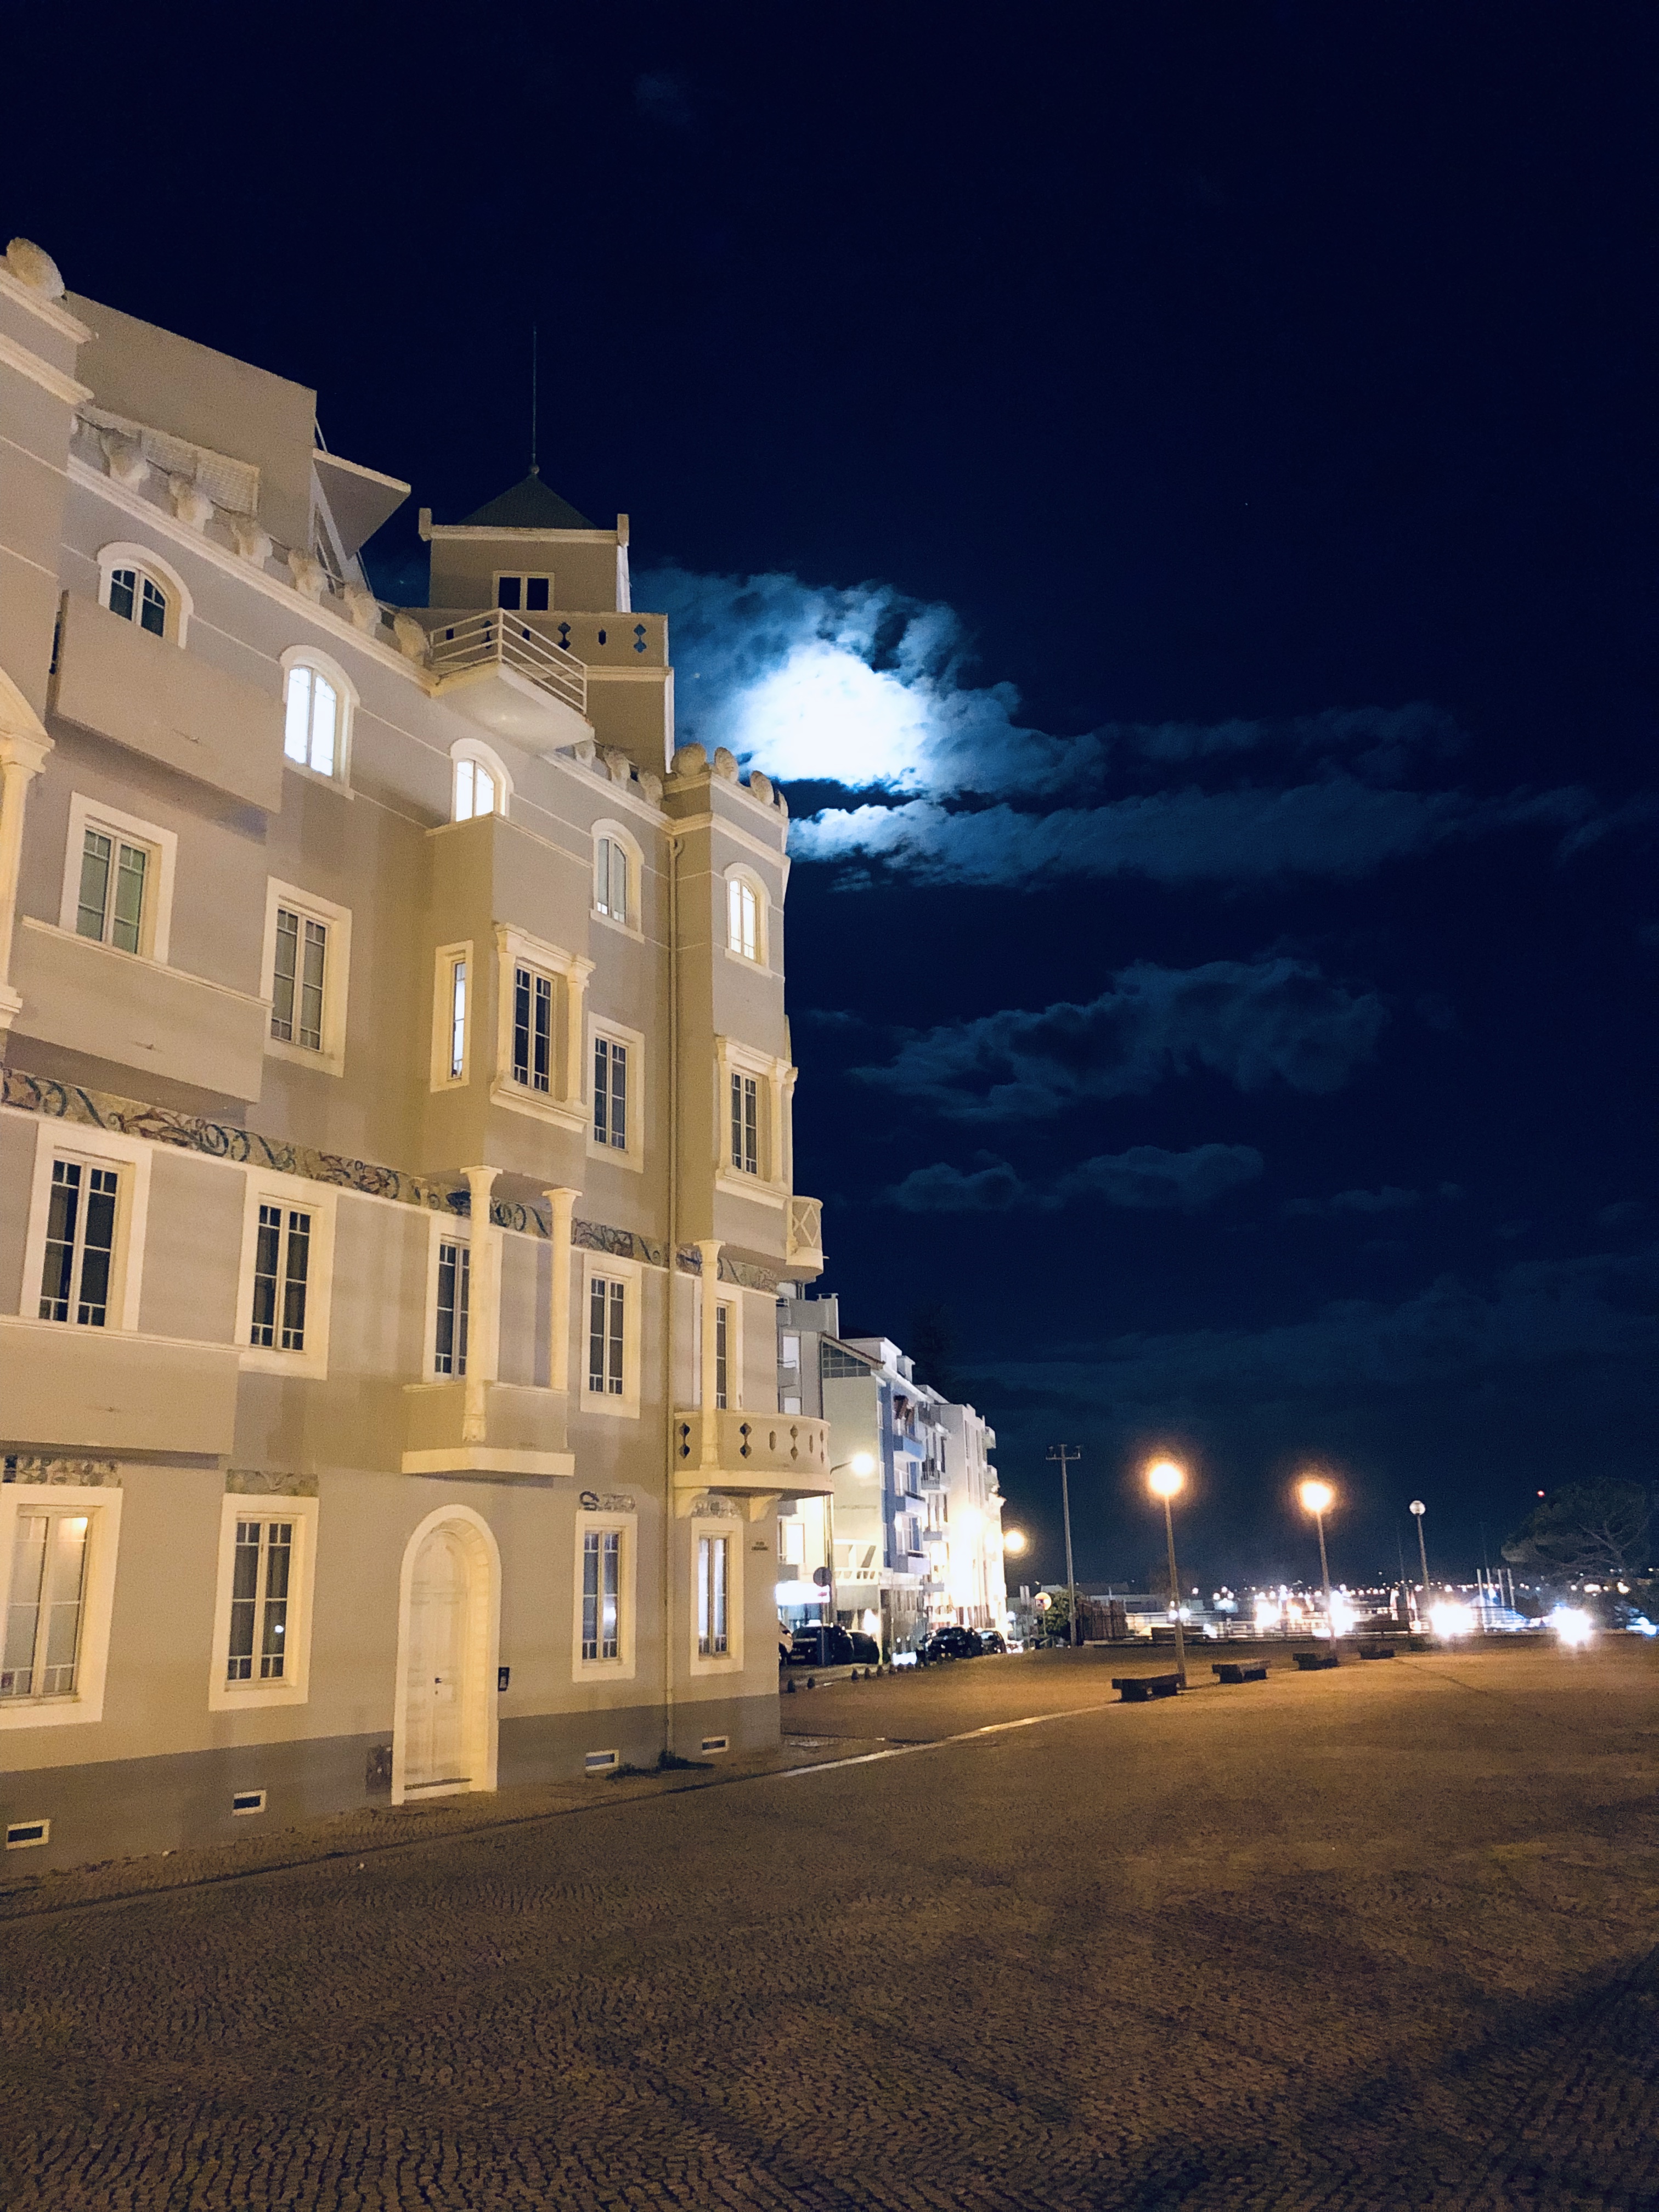
clouds, sky, night, blue, light, architecture, town, lighting, building, cloud, home, house, city, residential area, neighbourhood, evening, facade, metropolis, apartment